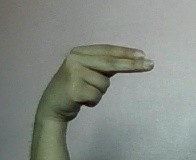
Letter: ain